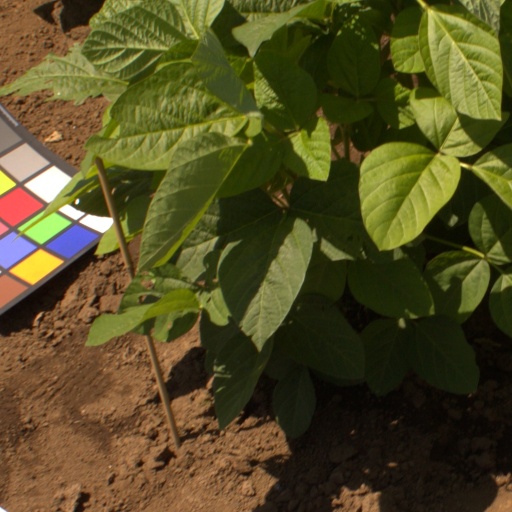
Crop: soybean